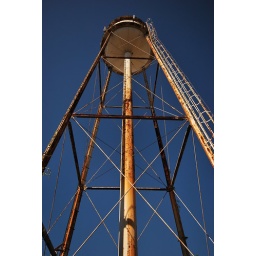
The old water tower at the closed NVF plant in Kennett Square